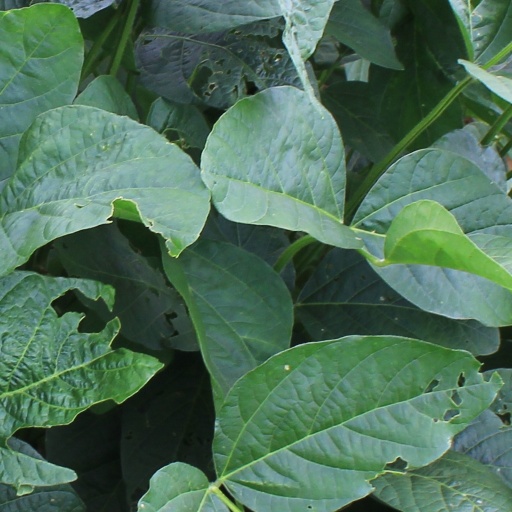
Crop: soybean